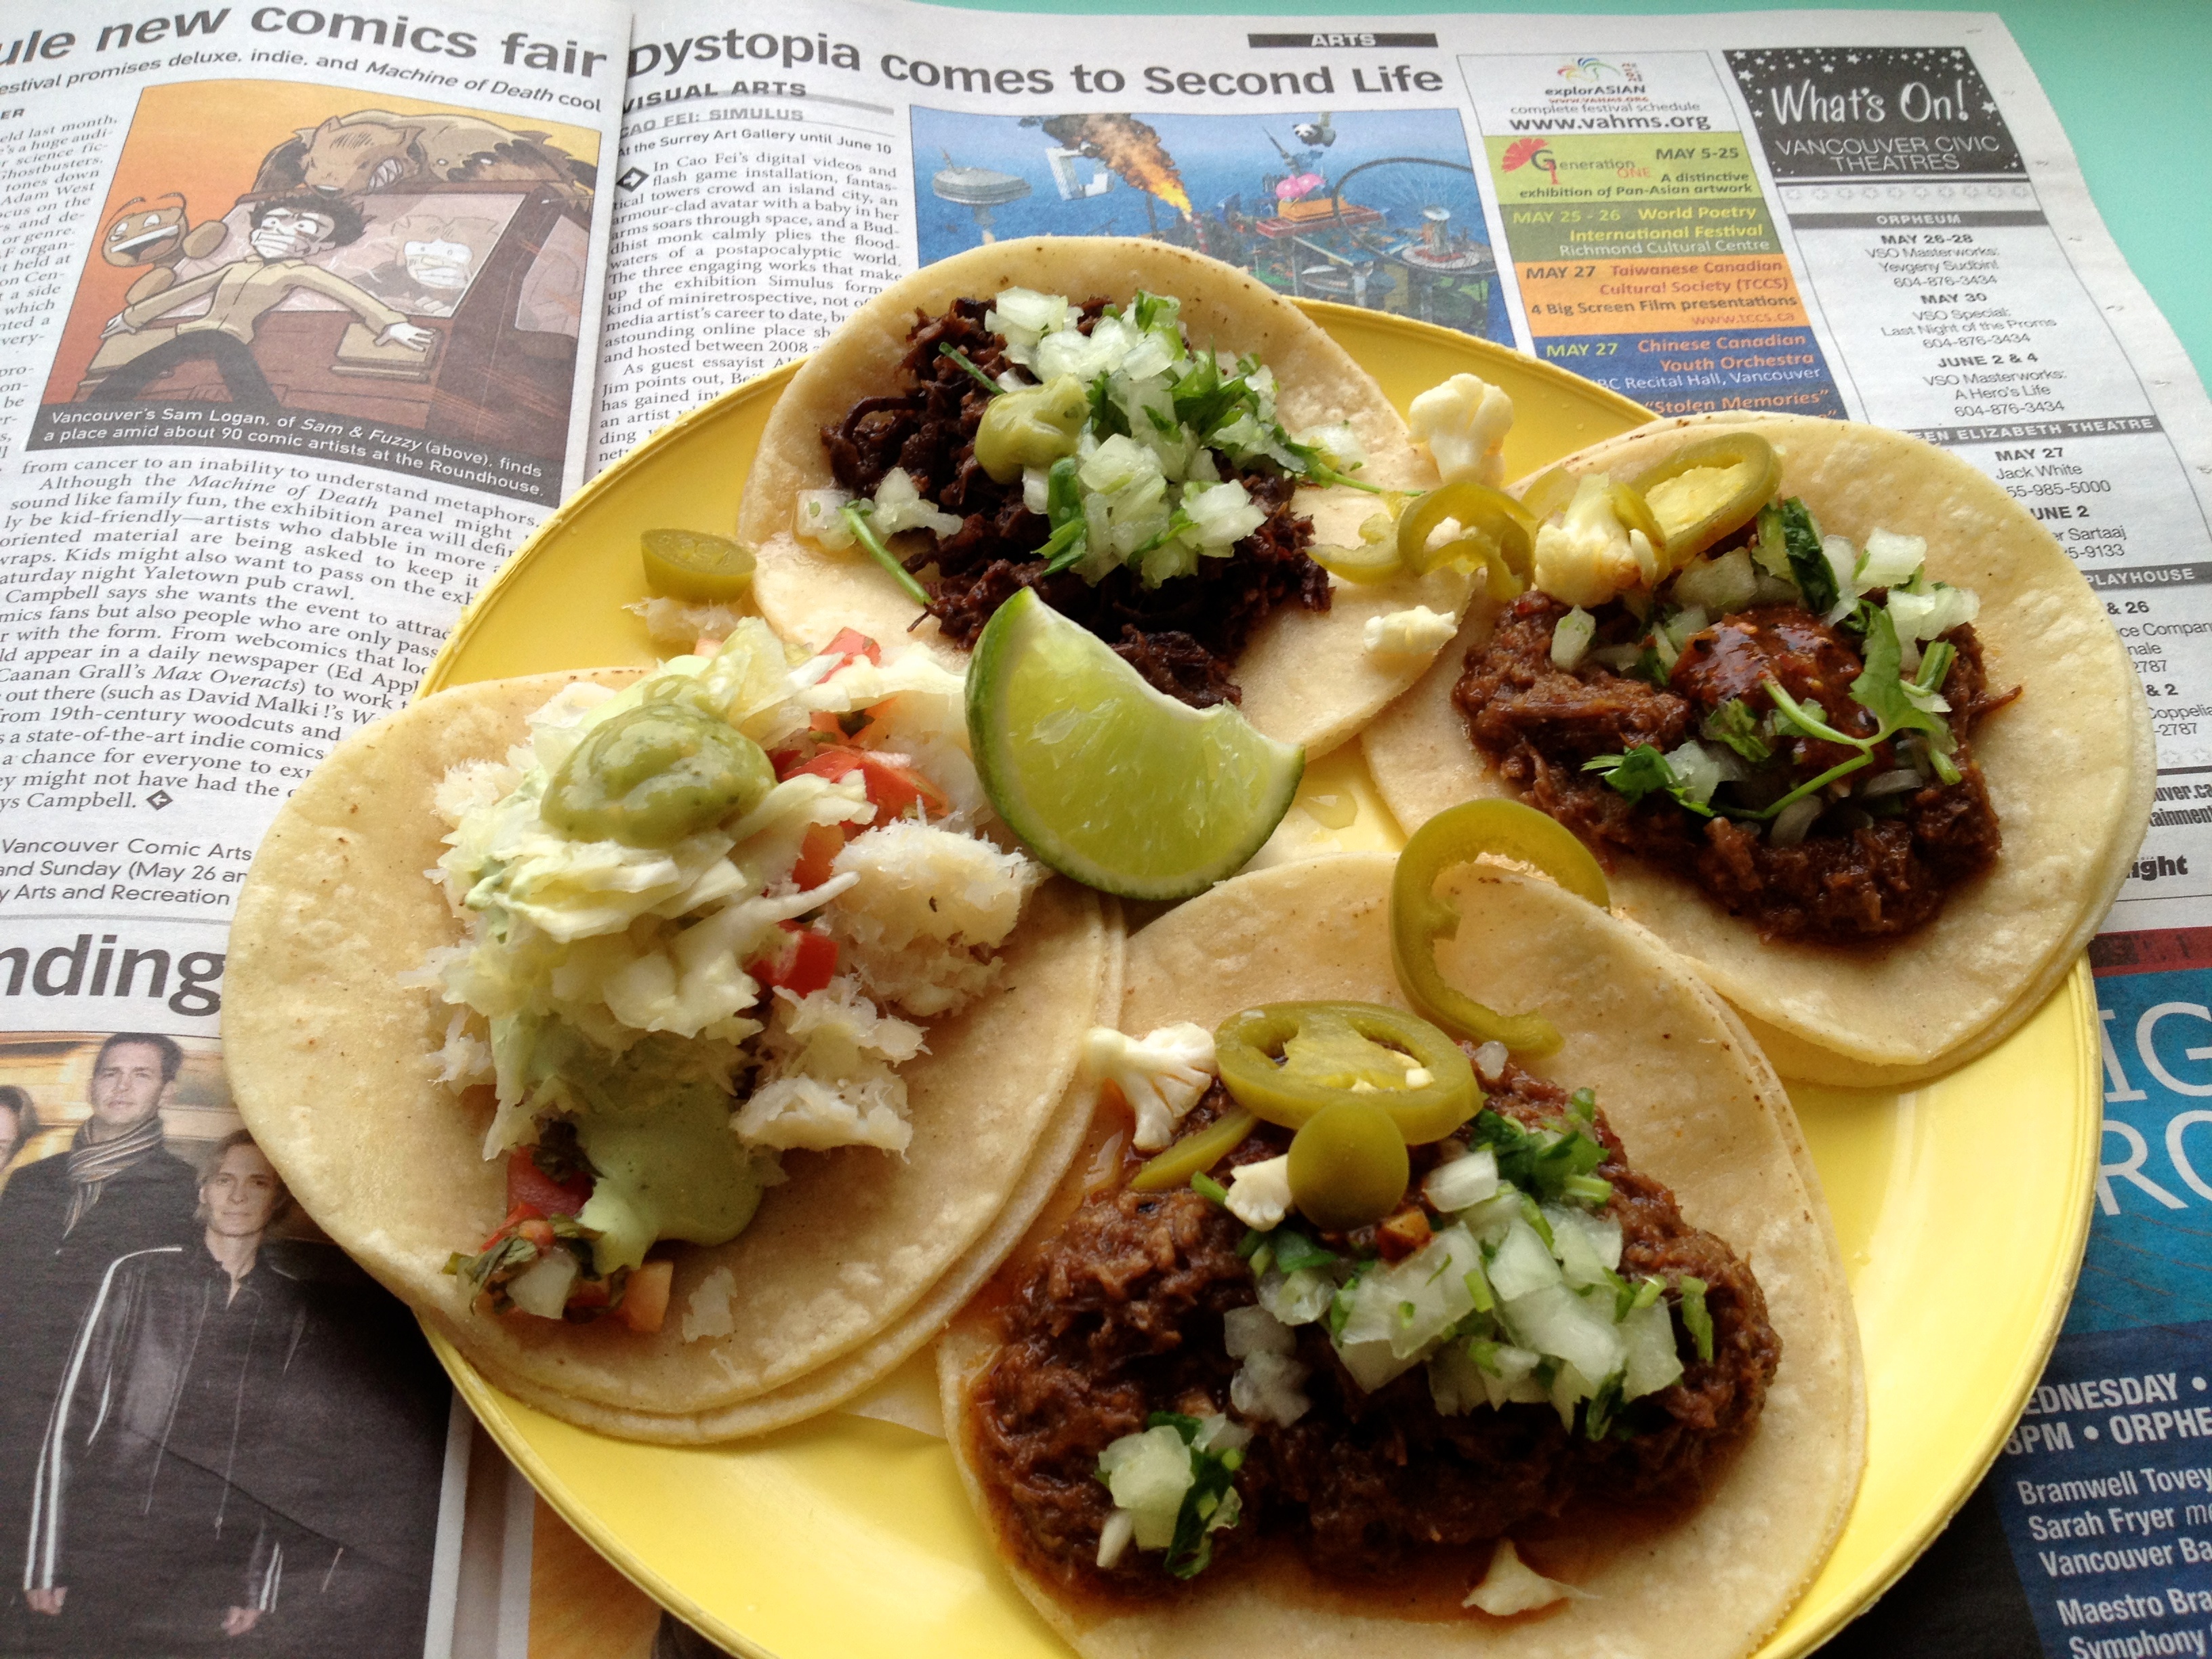
dish, meal, food, produce, breakfast, meat, cuisine, taco, 2012366, tostada